Barrow Green Court

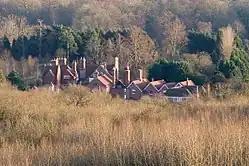
Barrow Green Court

Barrow Green Court is a Grade I listed house near Oxted, Surrey, England.